Hüseyin Avni Lifij

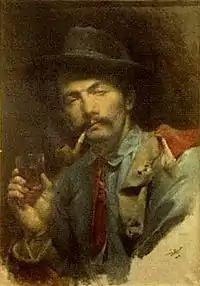
"Self-portrait with Pipe" (1906)

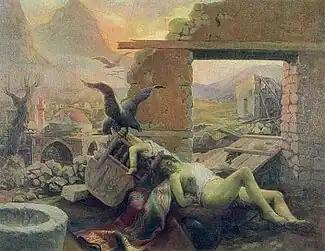
"Black Day" (1924) A scene from the Turkish War of Independence

Hüseyin Avni Lifij (1886, Ladik – 2 June 1927, Istanbul) was a Turkish impressionist painter of Circassian origin. He is known for landscapes with architectural features.